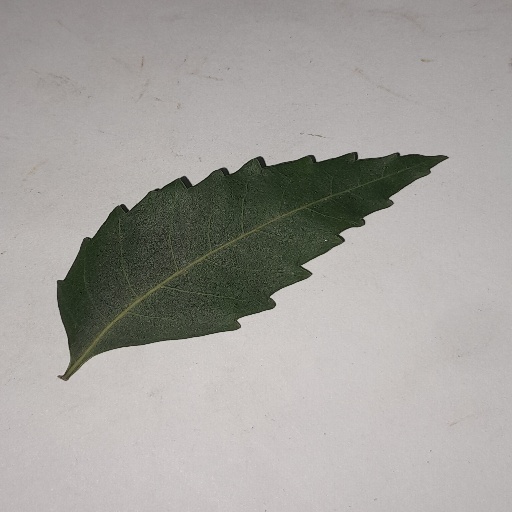
Species: Neem
Leaf condition: Healthy Leaf